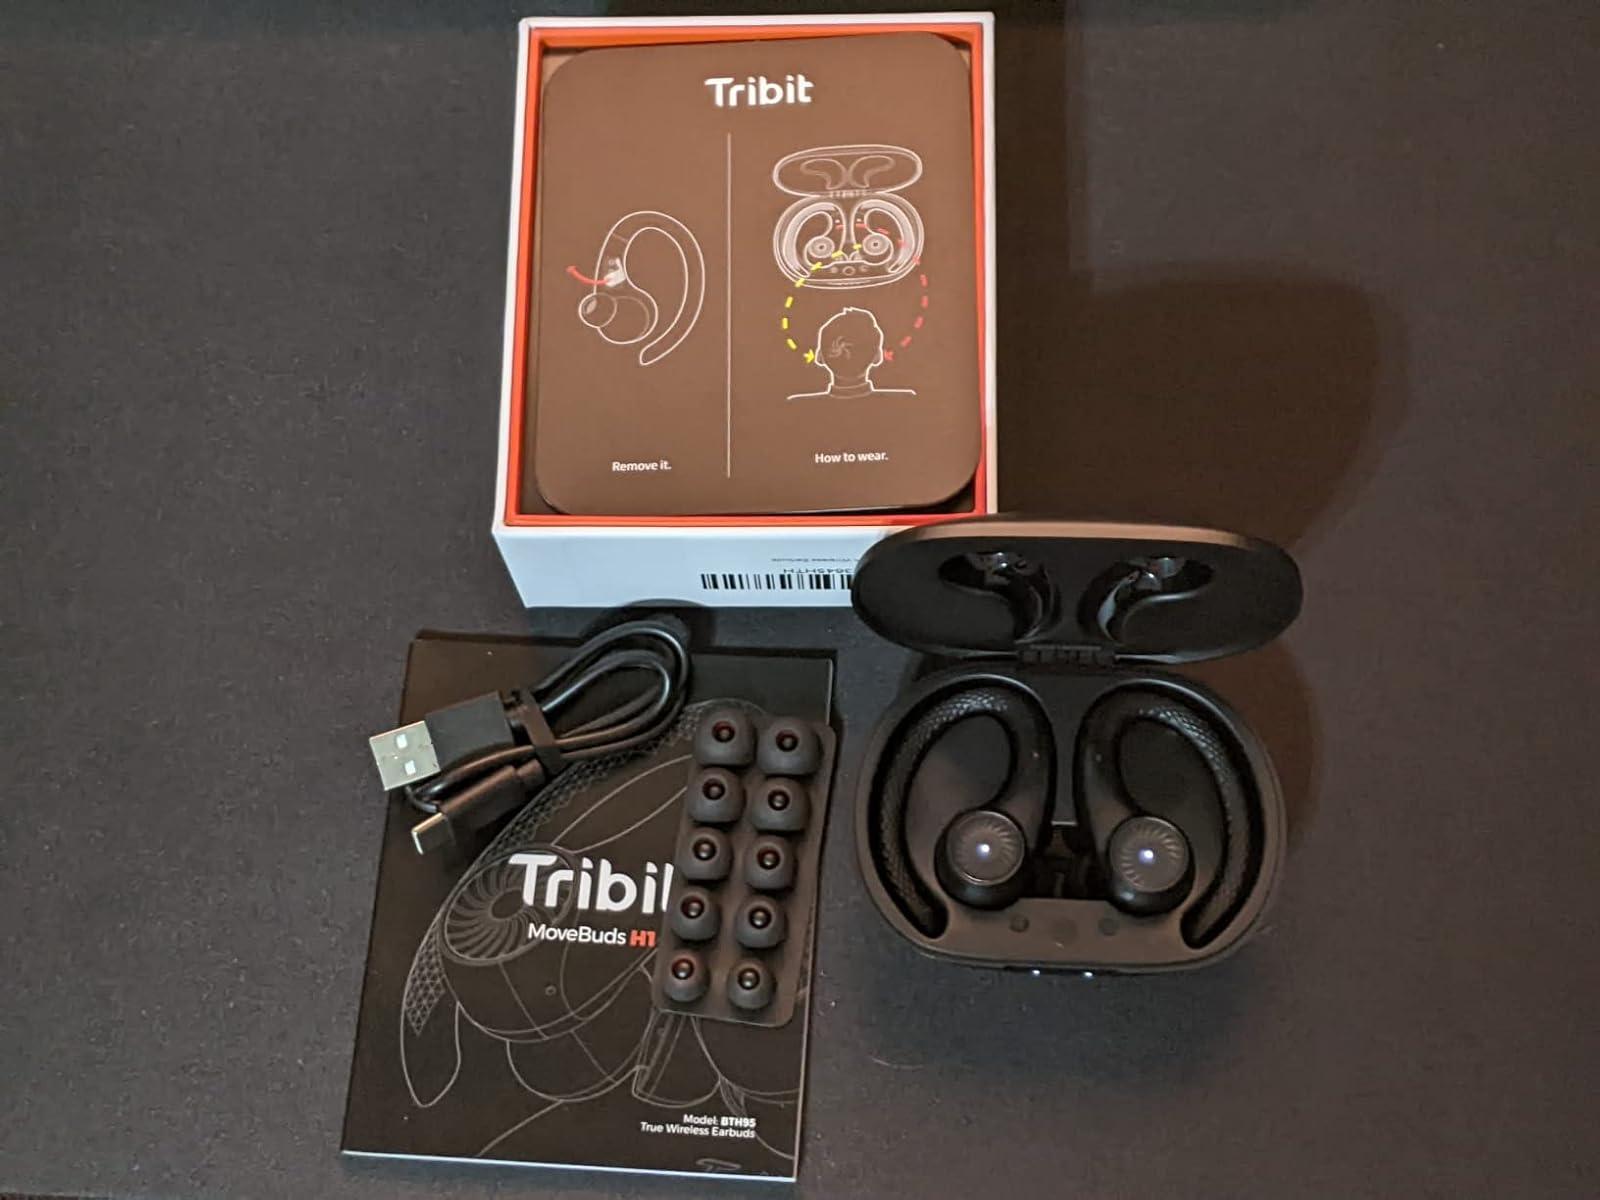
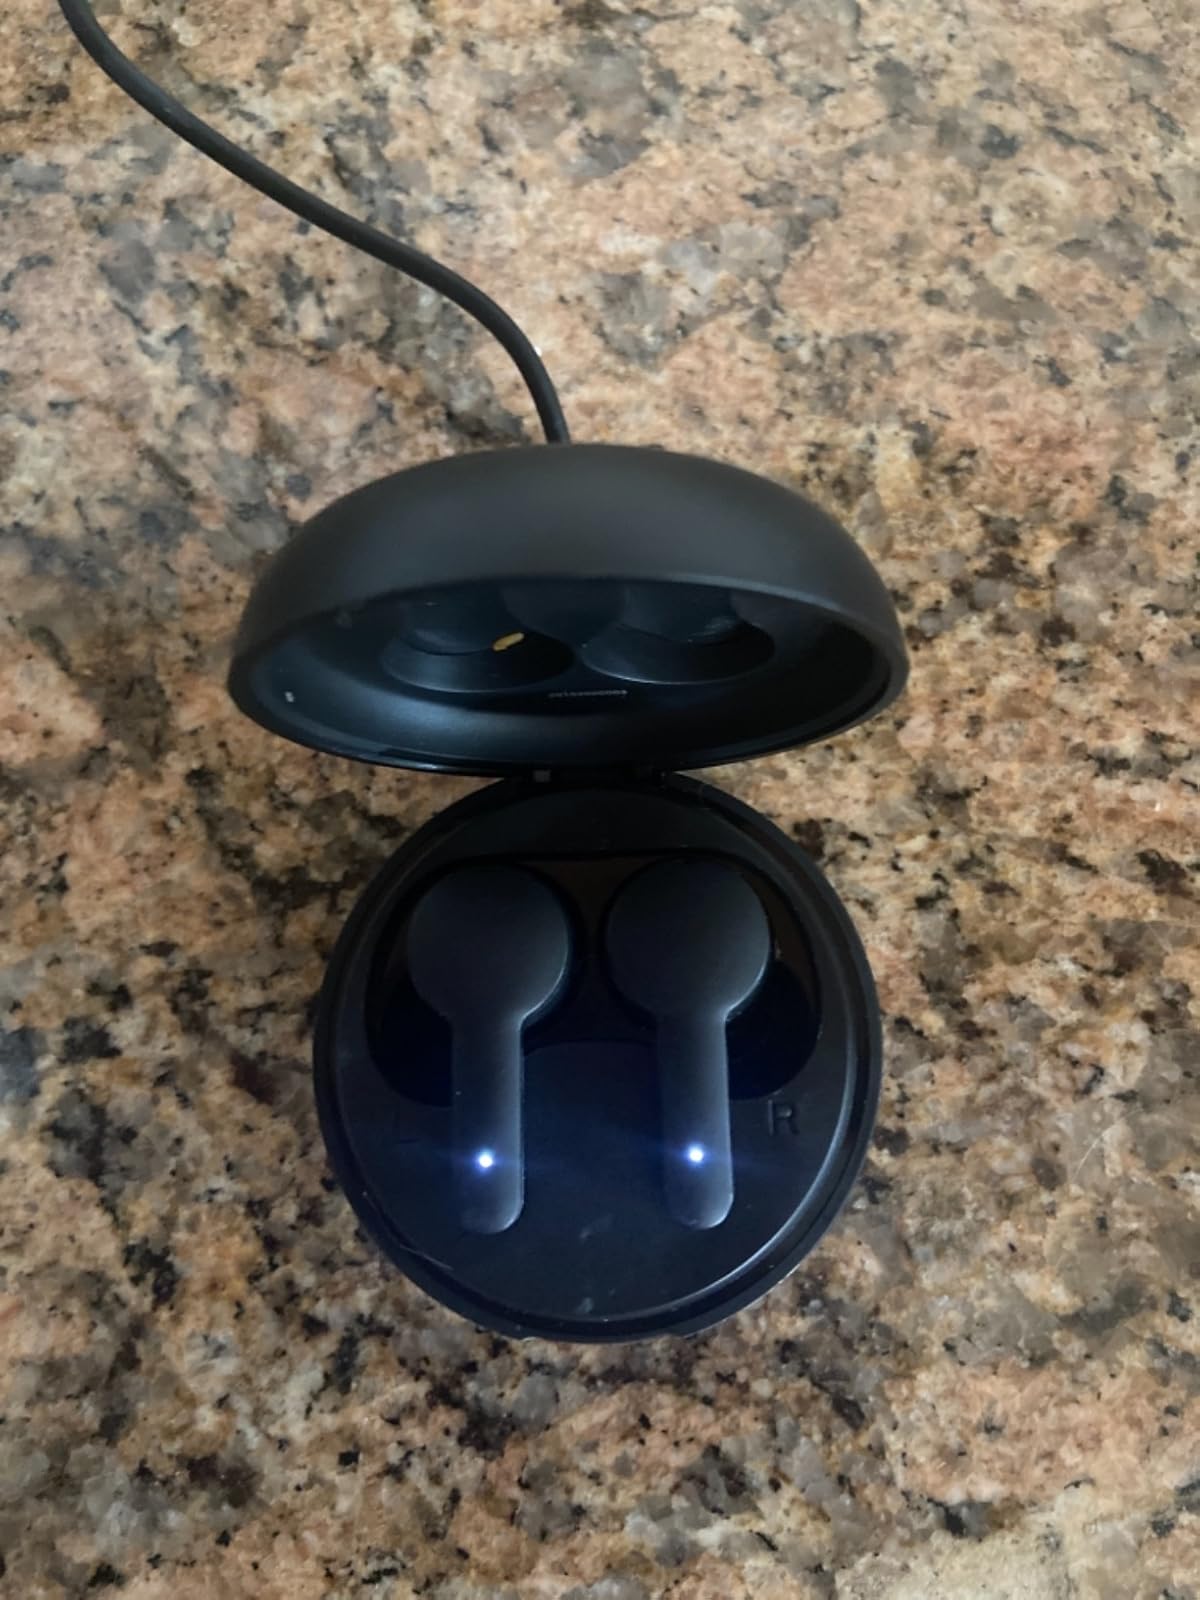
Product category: earbuds
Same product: no